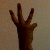
The image shows a hand gesture representing the number 6 in Indian Sign Language.